DK4

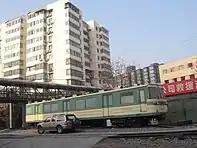
The locally made 'Yonggwang-ho' carriage resembled the Beijing Subway DK2 cars, as originally, it did not have powered ventilation.

In the 1970s, Kim Jong-tae Locomotive Works built a number of metro cars based on the DK4 design. One of the carriages built was named the Yonggwang-ho with carriage number 415. It had minor differences, mostly aesthetic, such as the shape of the front, although it appeared to be built without the powered ventilation of the DK4 cars, but by 1999 the ventilation blocks had been added and was apparently coupled to normal DK4 carriages in passenger service as a four car set.